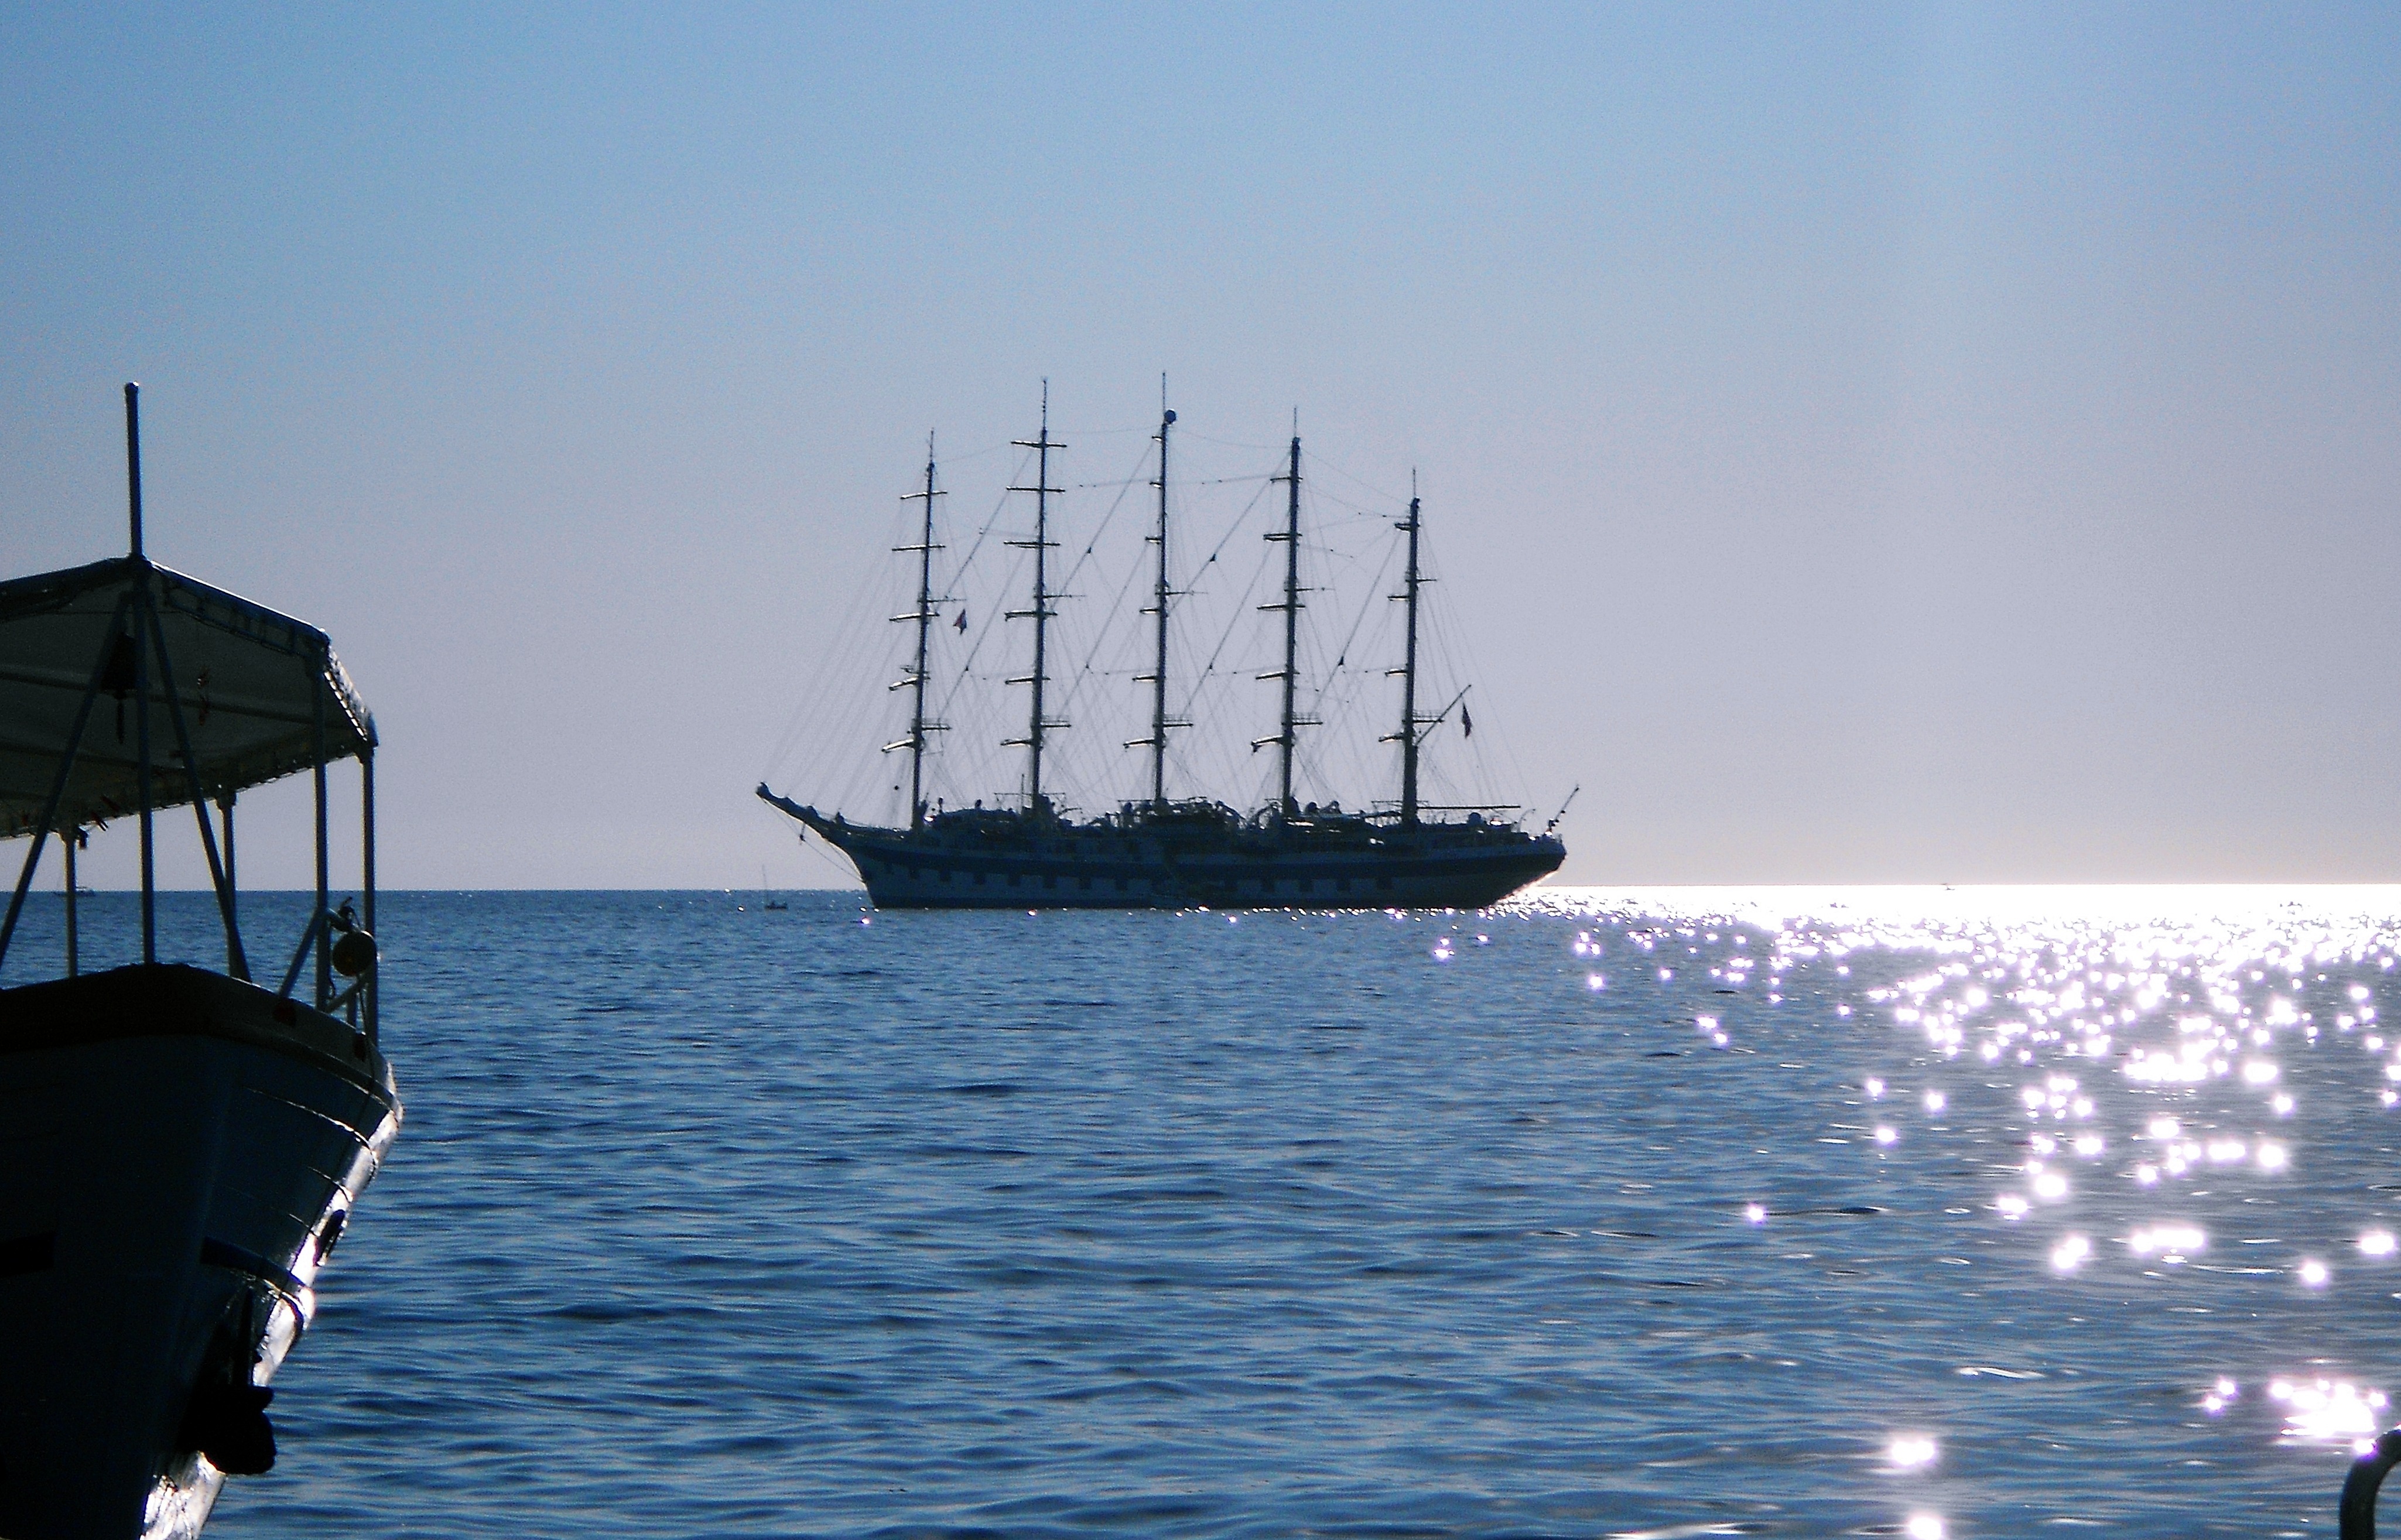
sea, ocean, dock, sunset, boat, ship, vehicle, mast, bay, harbor, sail, watercraft, sailing ship, tall ship